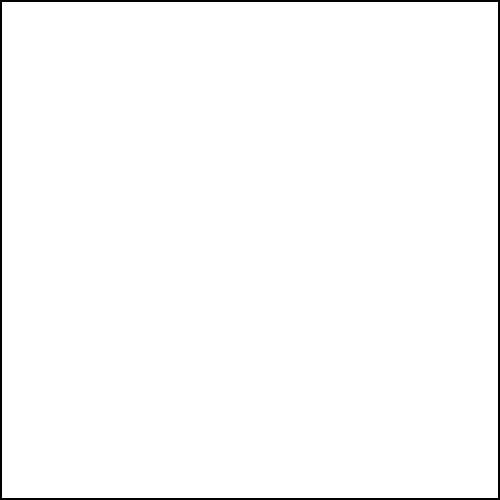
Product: Trends International Marvel Comics - Spider-Man - Minimalist Wall Poster, 14.725" x 22.375", White Framed Version
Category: Toys & Games | Toy Figures & Playsets | Action Figures
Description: White frame comes complete with metal saw tooth hangers.
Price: $9.99
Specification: ProductDimensions:16.5x24.2x0.8inches|ItemWeight:2.3pounds|ShippingWeight:2.3pounds|Manufacturer:TrendsInternational|ASIN:B07ZGH65FZ|Itemmodelnumber:FR5740WHT14X22